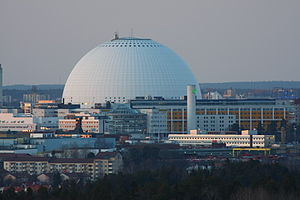
Eurovision Song Contest 2016 / Værtsby
Værtsarenaen Ericsson Globe.
"Eurovision Song Contest 2016 var den 61. udgave af den årlige Eurovision Song Contest. Arrangementet fandt sted i Ericsson Globe i Stockholm efter Sveriges sejr i 2015 med Måns Zelmerlöws ""Heroes"". Det var tredje gang, Stockholm var vært for arrangementet, efter at 1975- og 2000-udgaverne også blev holdt der. Ericsson Globe var også værtsarena i 2000. Sverige har vundet 6 gange.